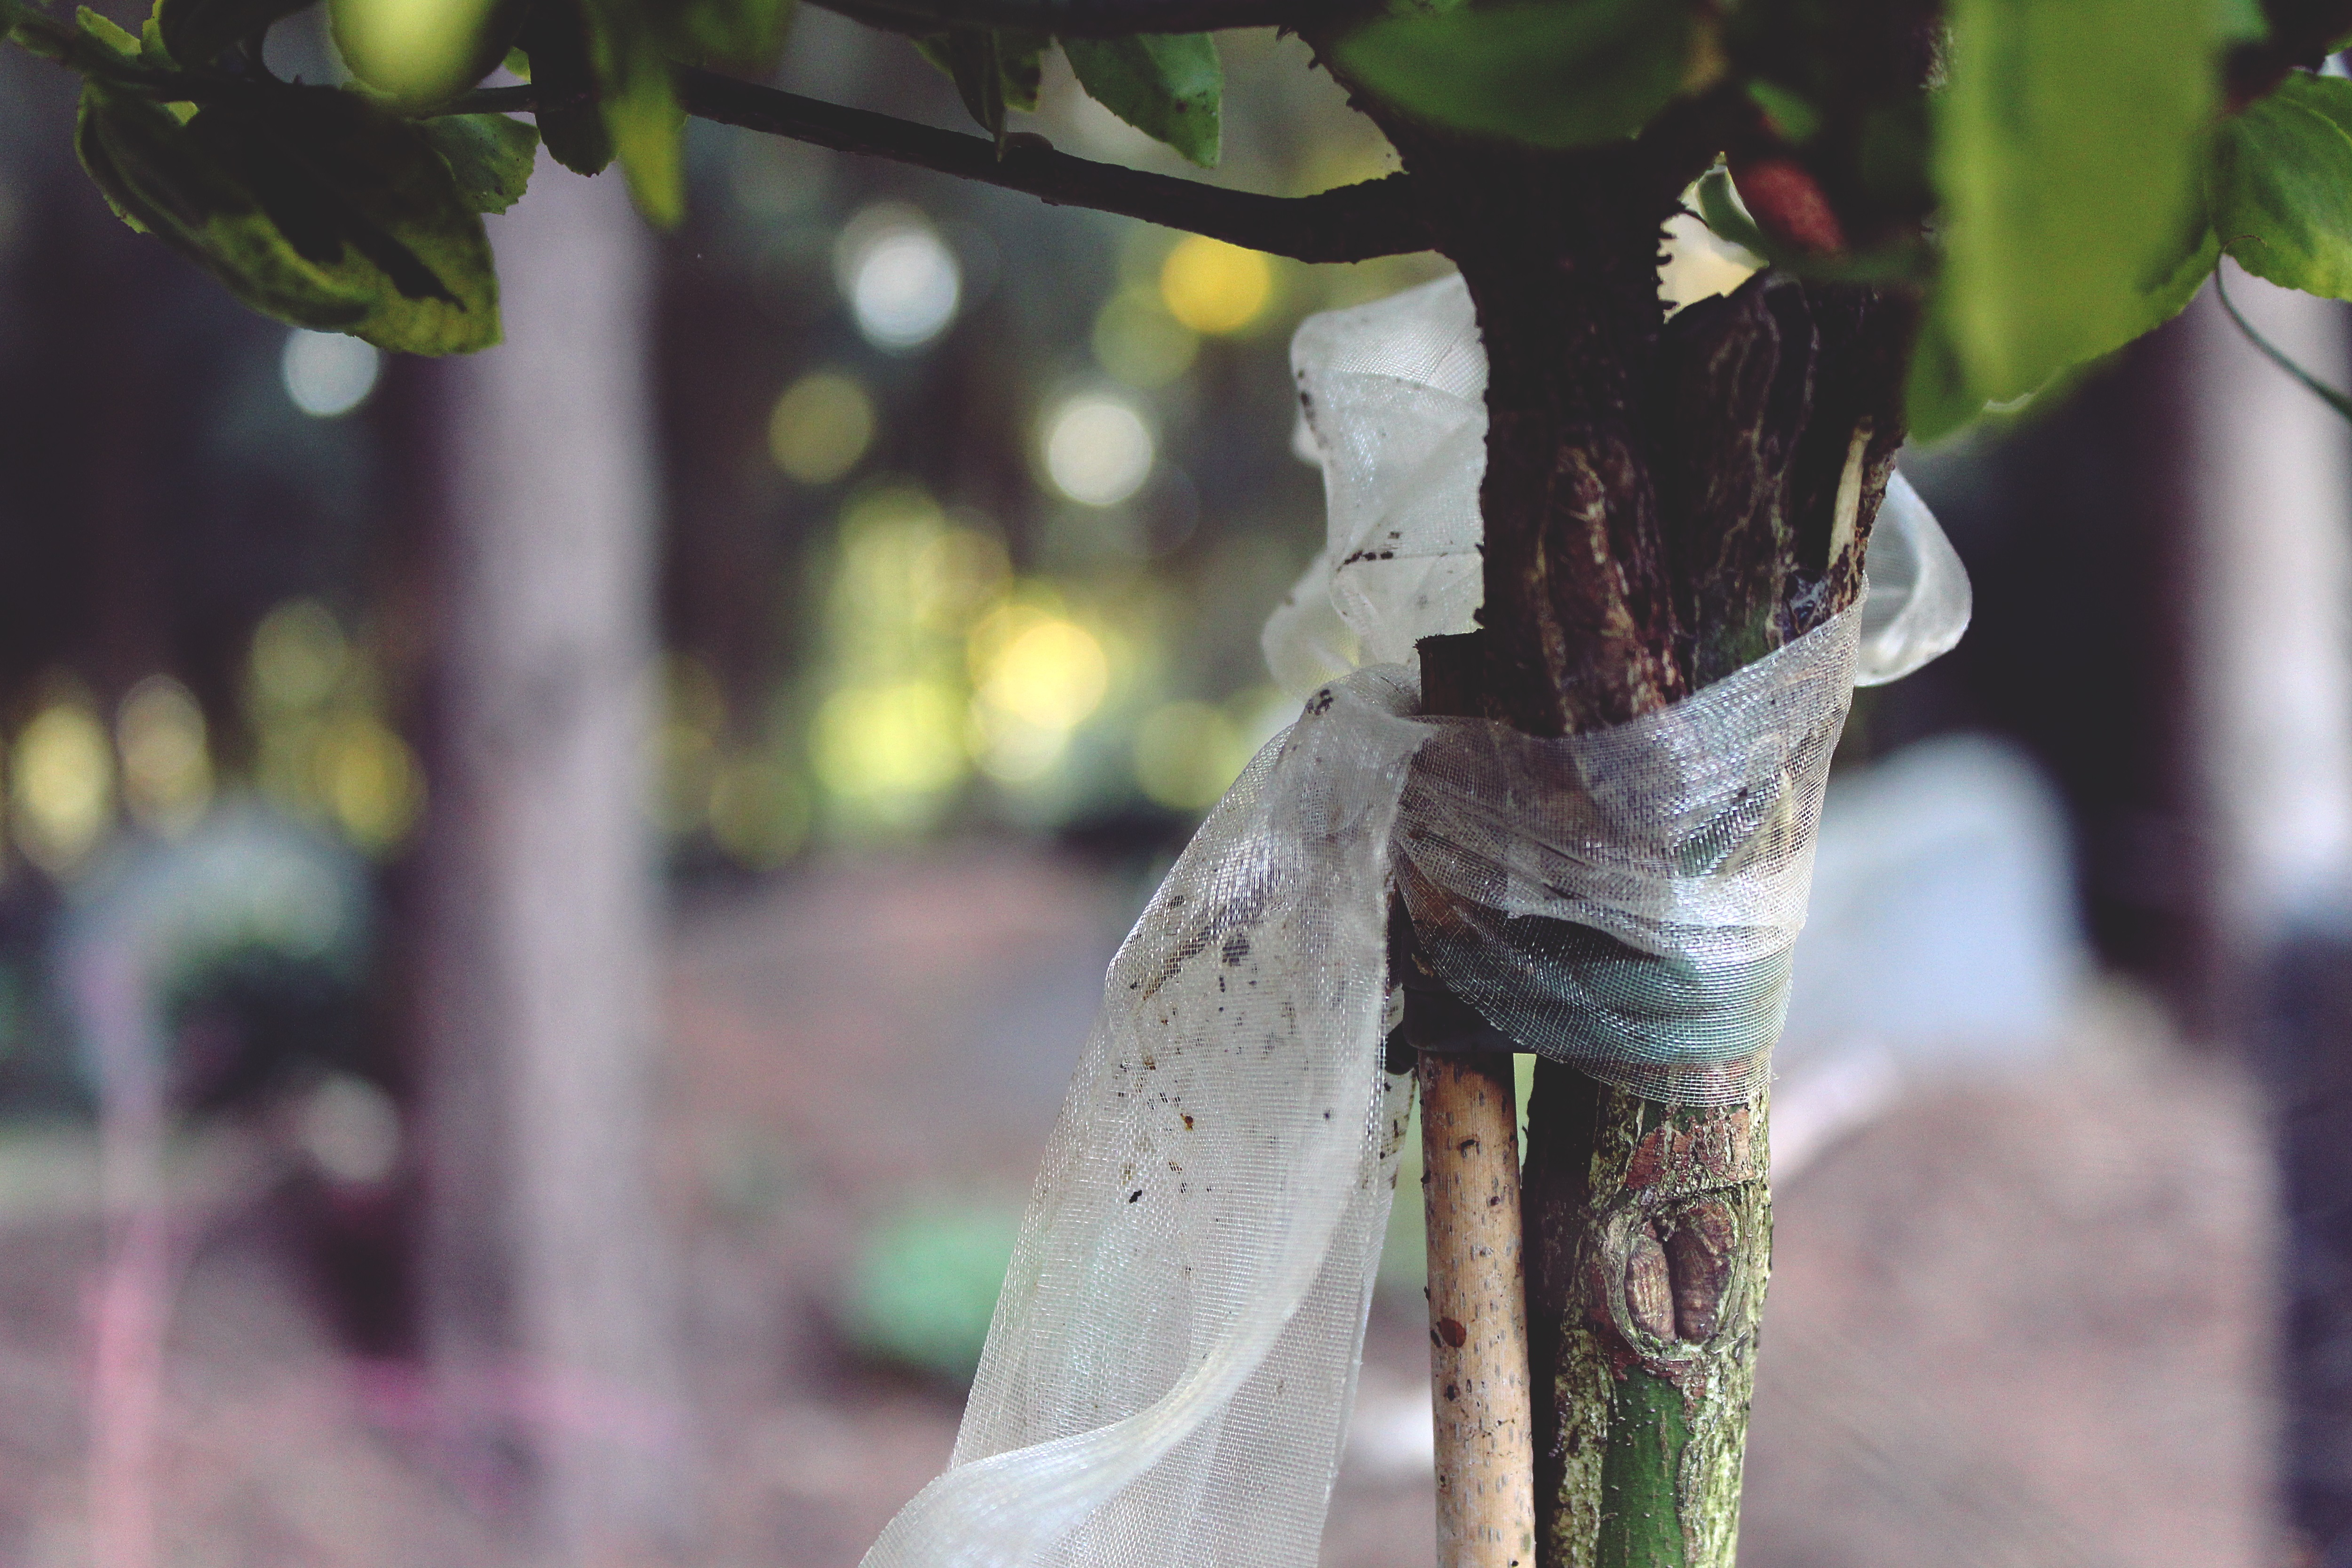
tree, nature, branch, plant, sunlight, leaf, flower, decoration, spring, green, autumn, botany, close, flora, season, leaves, loop, mourning, funeral, mourning loop